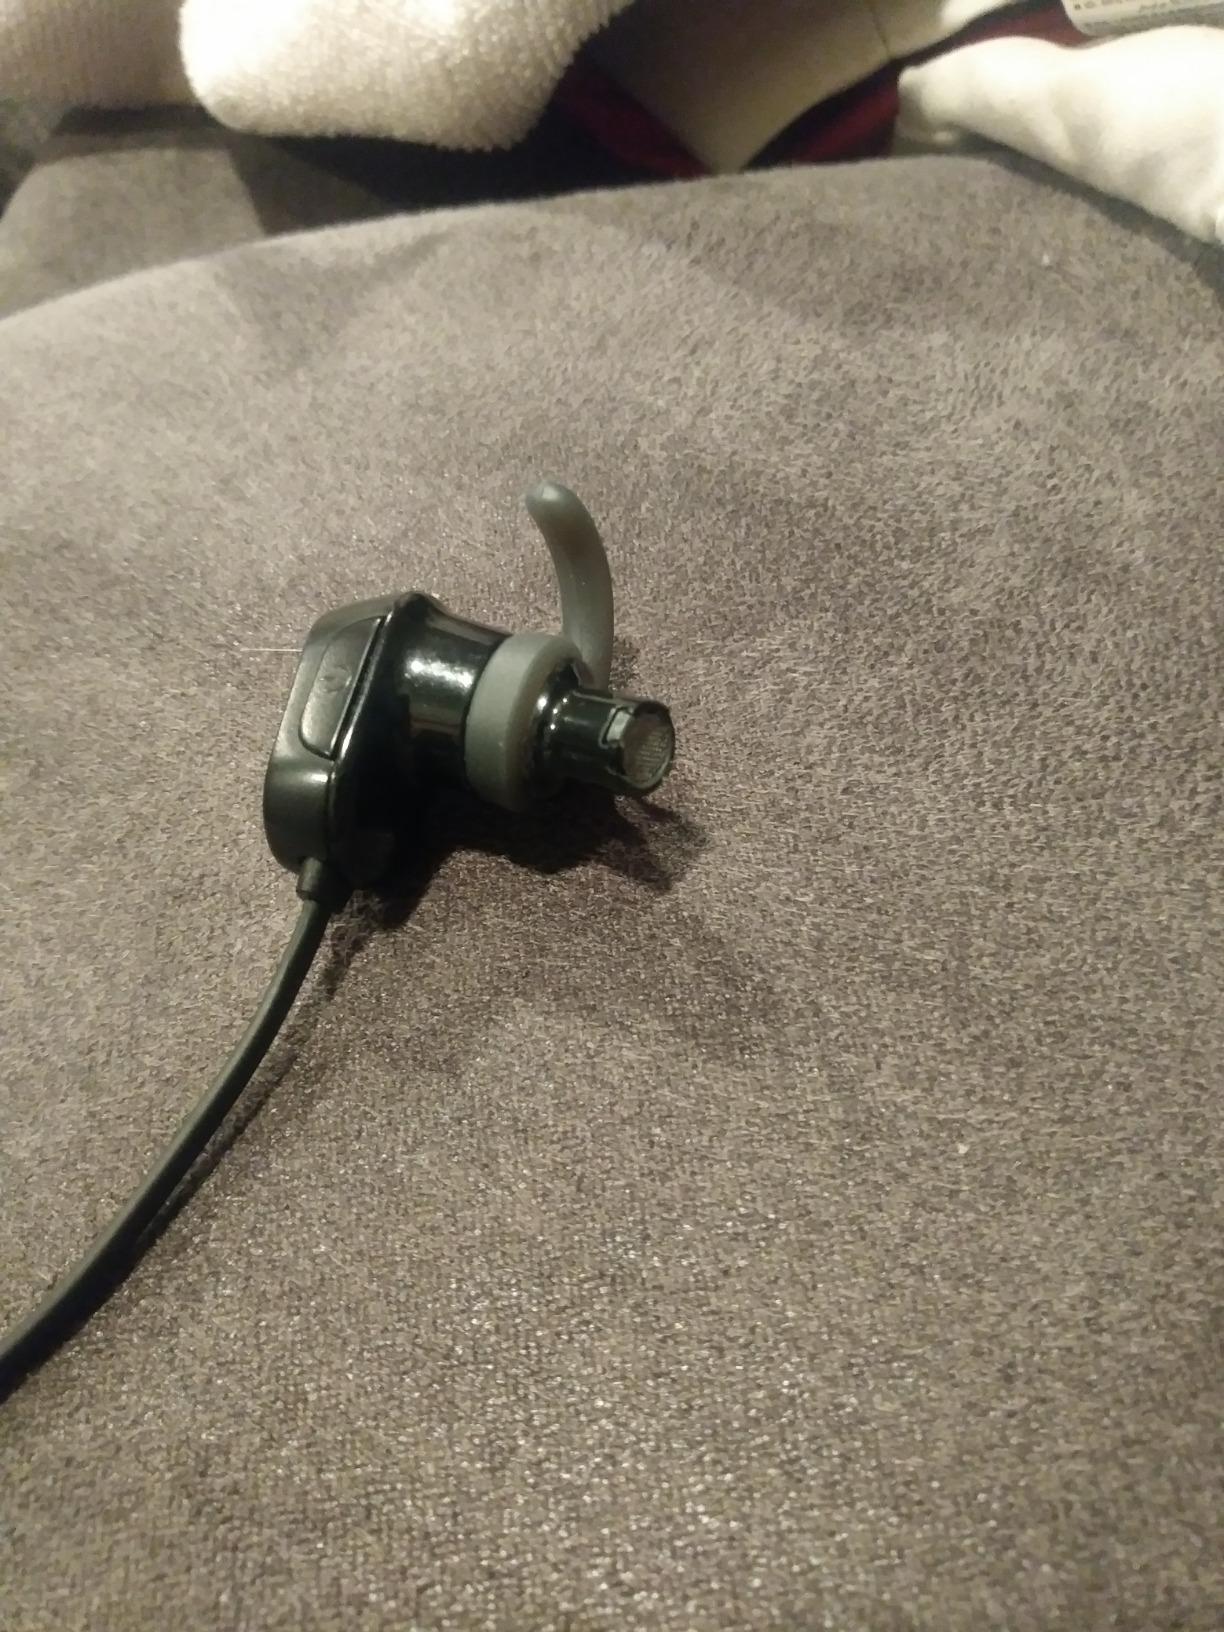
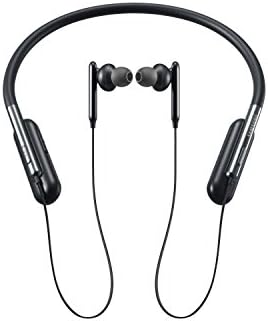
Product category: headphones
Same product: no